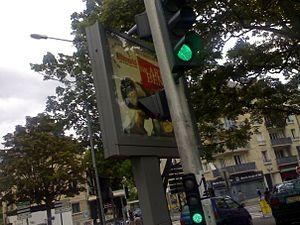
Rue de Caen avec une affiche consacrée à l'expo Sir Arthur Benton
Wannsee, 1942 est le second tome du cycle I de Sir Arthur Benton. Cette série BD d'espionnage est composée de deux cycles. Le premier cycle commence avec la montée du nazisme et se termine à la fin de la Seconde Guerre mondiale.